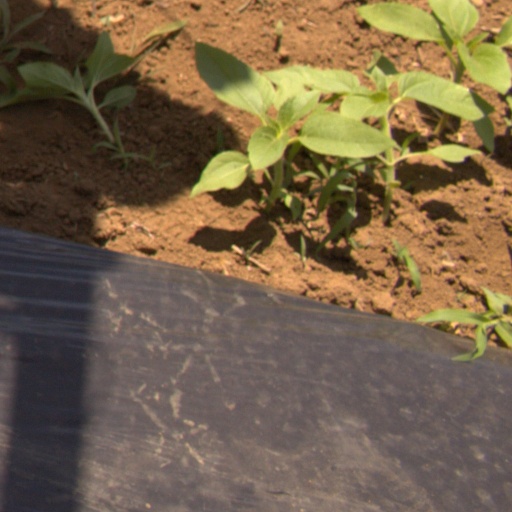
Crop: Jerusalem artichoke